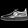
Label: Sneaker